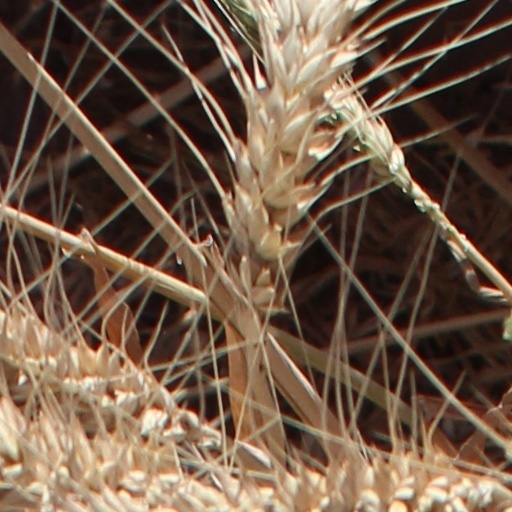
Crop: wheat